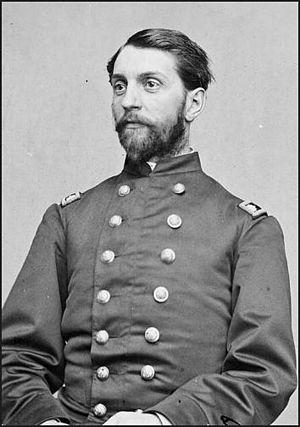
William Thomas Clark est un soldat américain et homme politique, servant en tant que général dans l'armée de l'Union pendant la guerre de Sécession et membre du congrès américain d'après guerre.
L'État américain du Texas déclare sa sécession des États-Unis d'Amérique le 2 février 1861, et rejoint les États confédérés d'Amérique le 2 mars 1861, après avoir remplacé son gouverneur, Sam Houston, lorsqu'il refuse de prêter serment d'allégeance à la Confédération. Comme celles des autres États, la Déclaration n'est pas reconnue par le gouvernement des États-Unis à Washington. Certaines unités militaires du Texas combattent au cours de la guerre de Sécession à l'est du fleuve Mississippi, mais le Texas est le plus utile pour ravitailler les soldats et fournir des chevaux aux forces confédérées. Le rôle de ravitaillement du Texas dure jusqu'à la mi-1863, époque après laquelle les canonnières de l'Union contrôlent le fleuve Mississippi, rendant impossible les transferts d'hommes, de chevaux ou de bovins. Un peu de coton est vendu au Mexique, mais la plupart de la récolte devient inutilisable en raison du blocus naval de l'Union de Galveston, à Houston, et des autres ports.